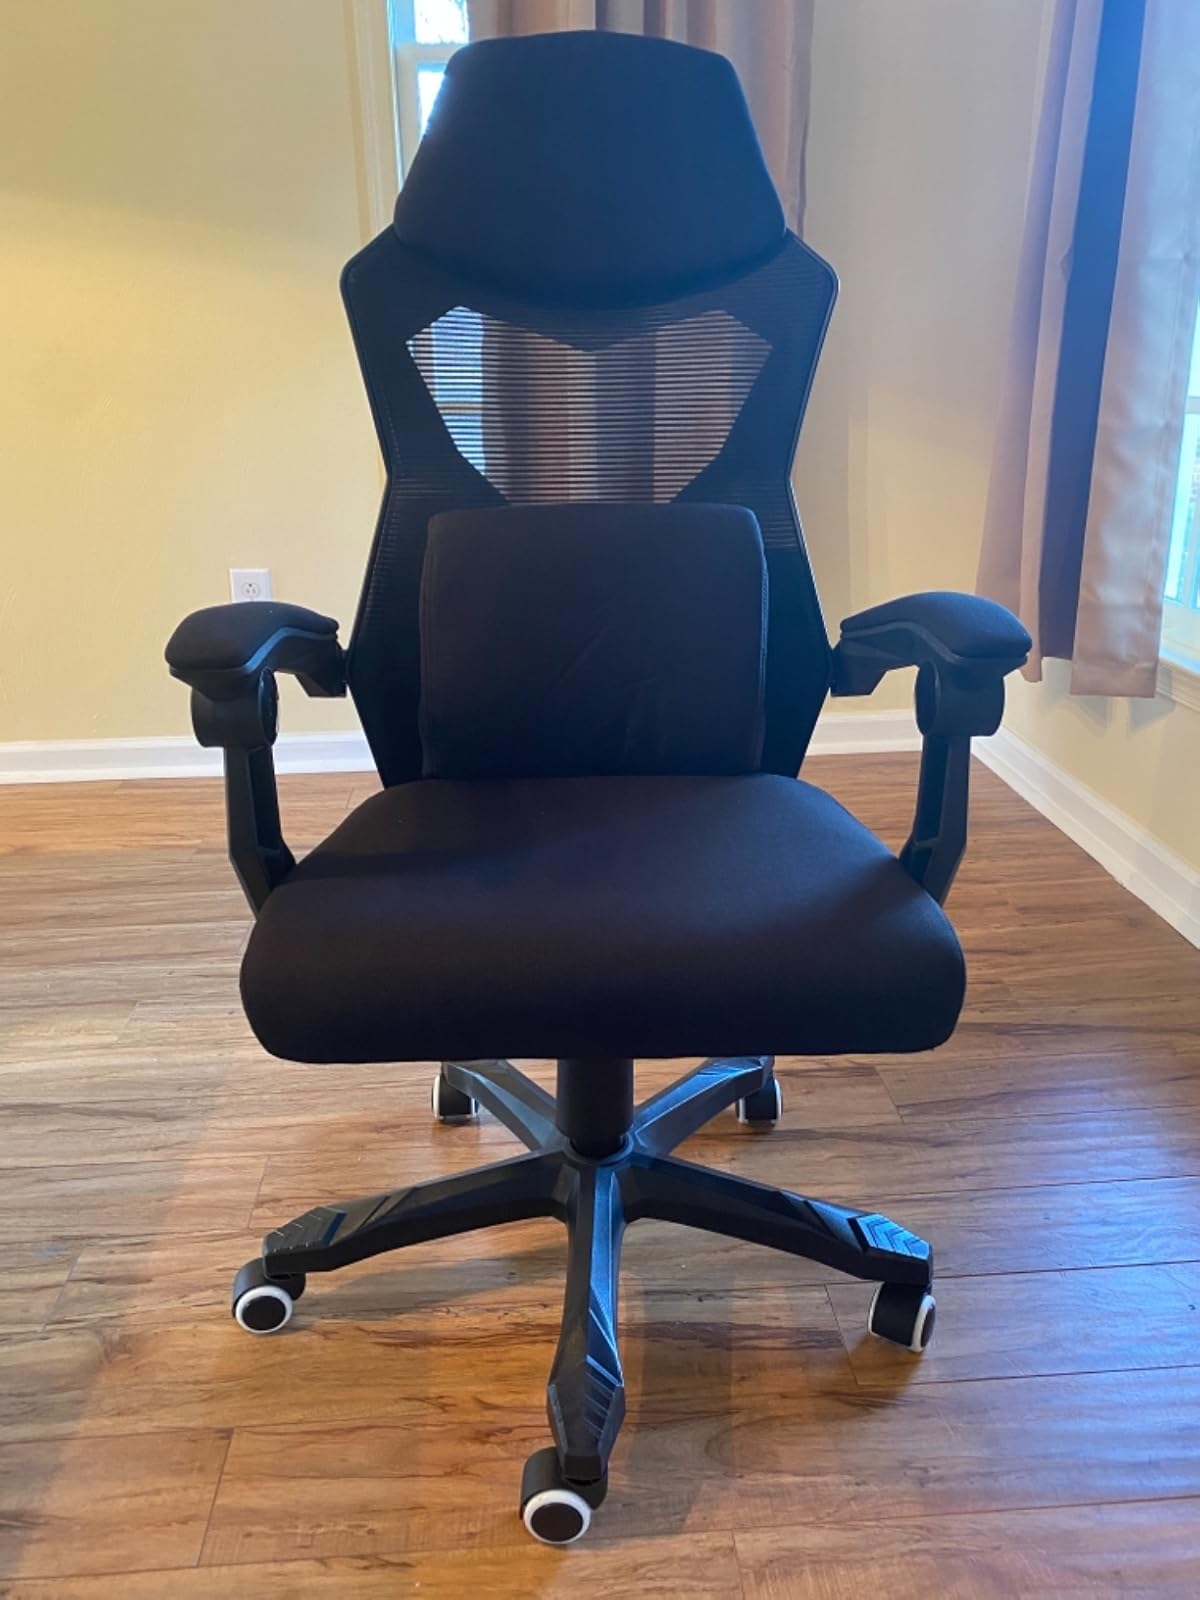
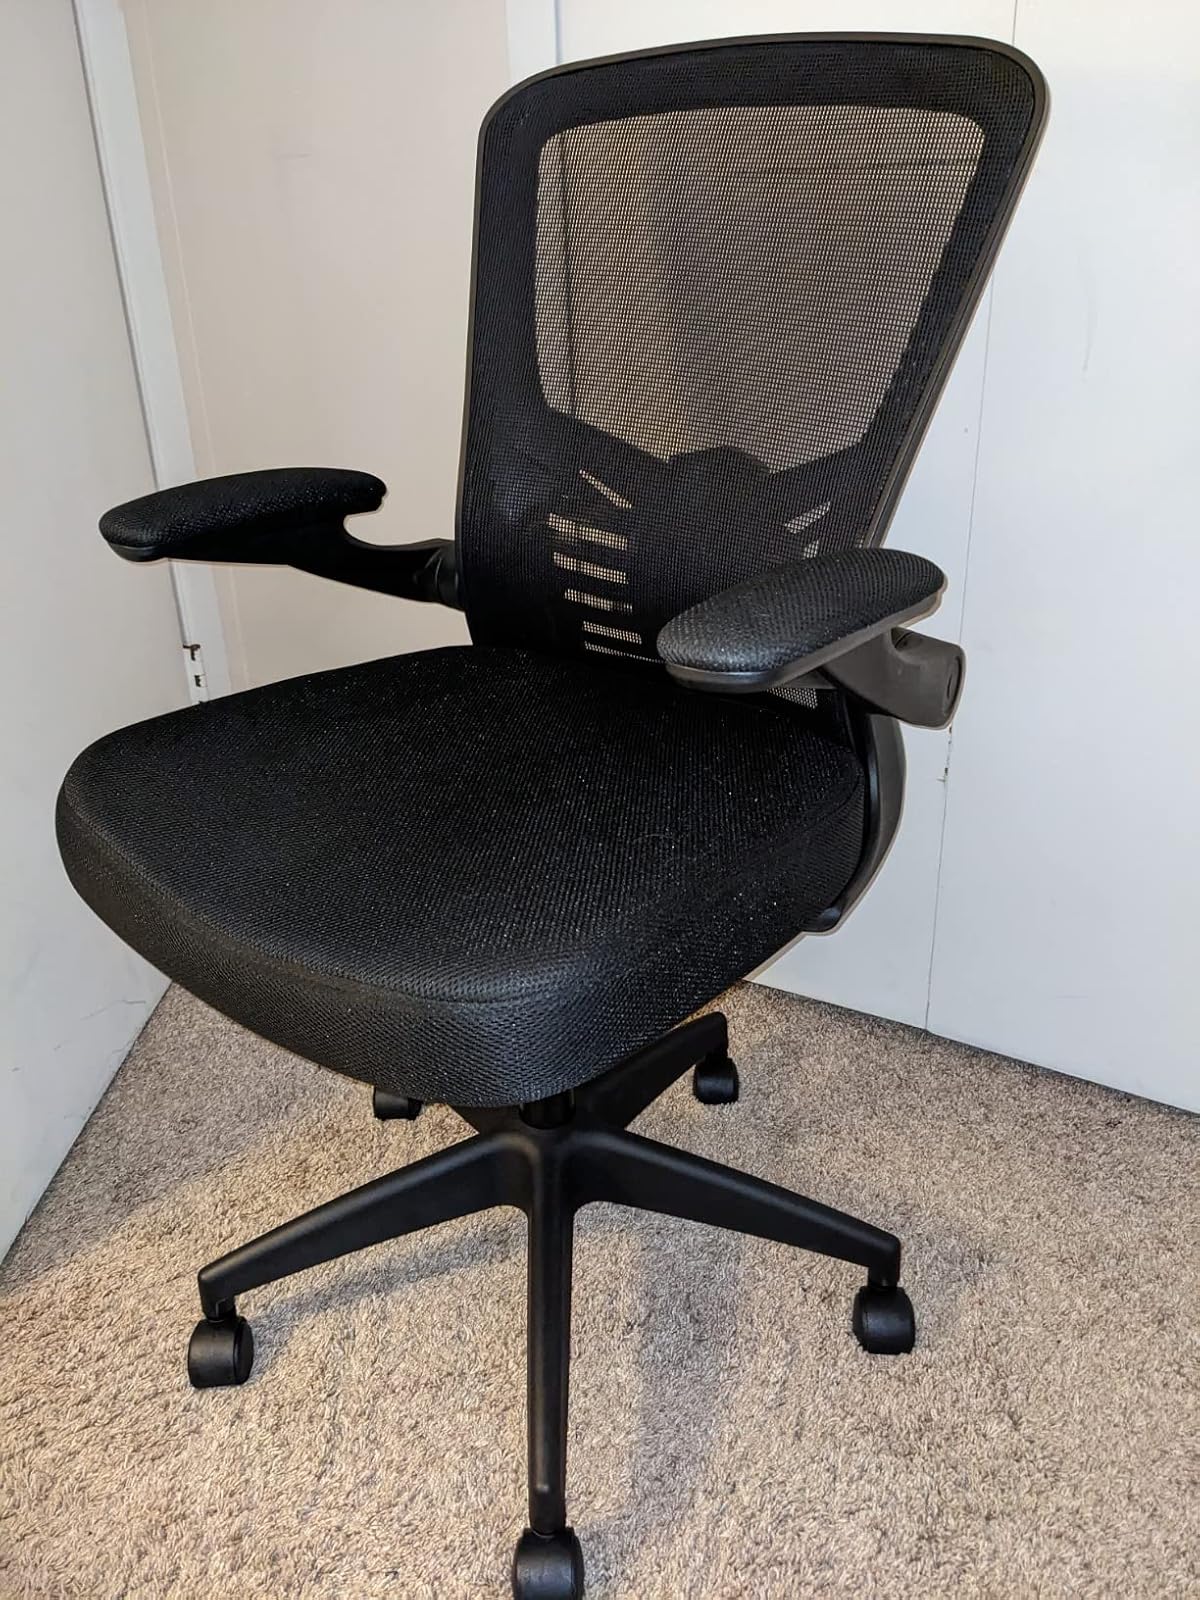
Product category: items_chair
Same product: no